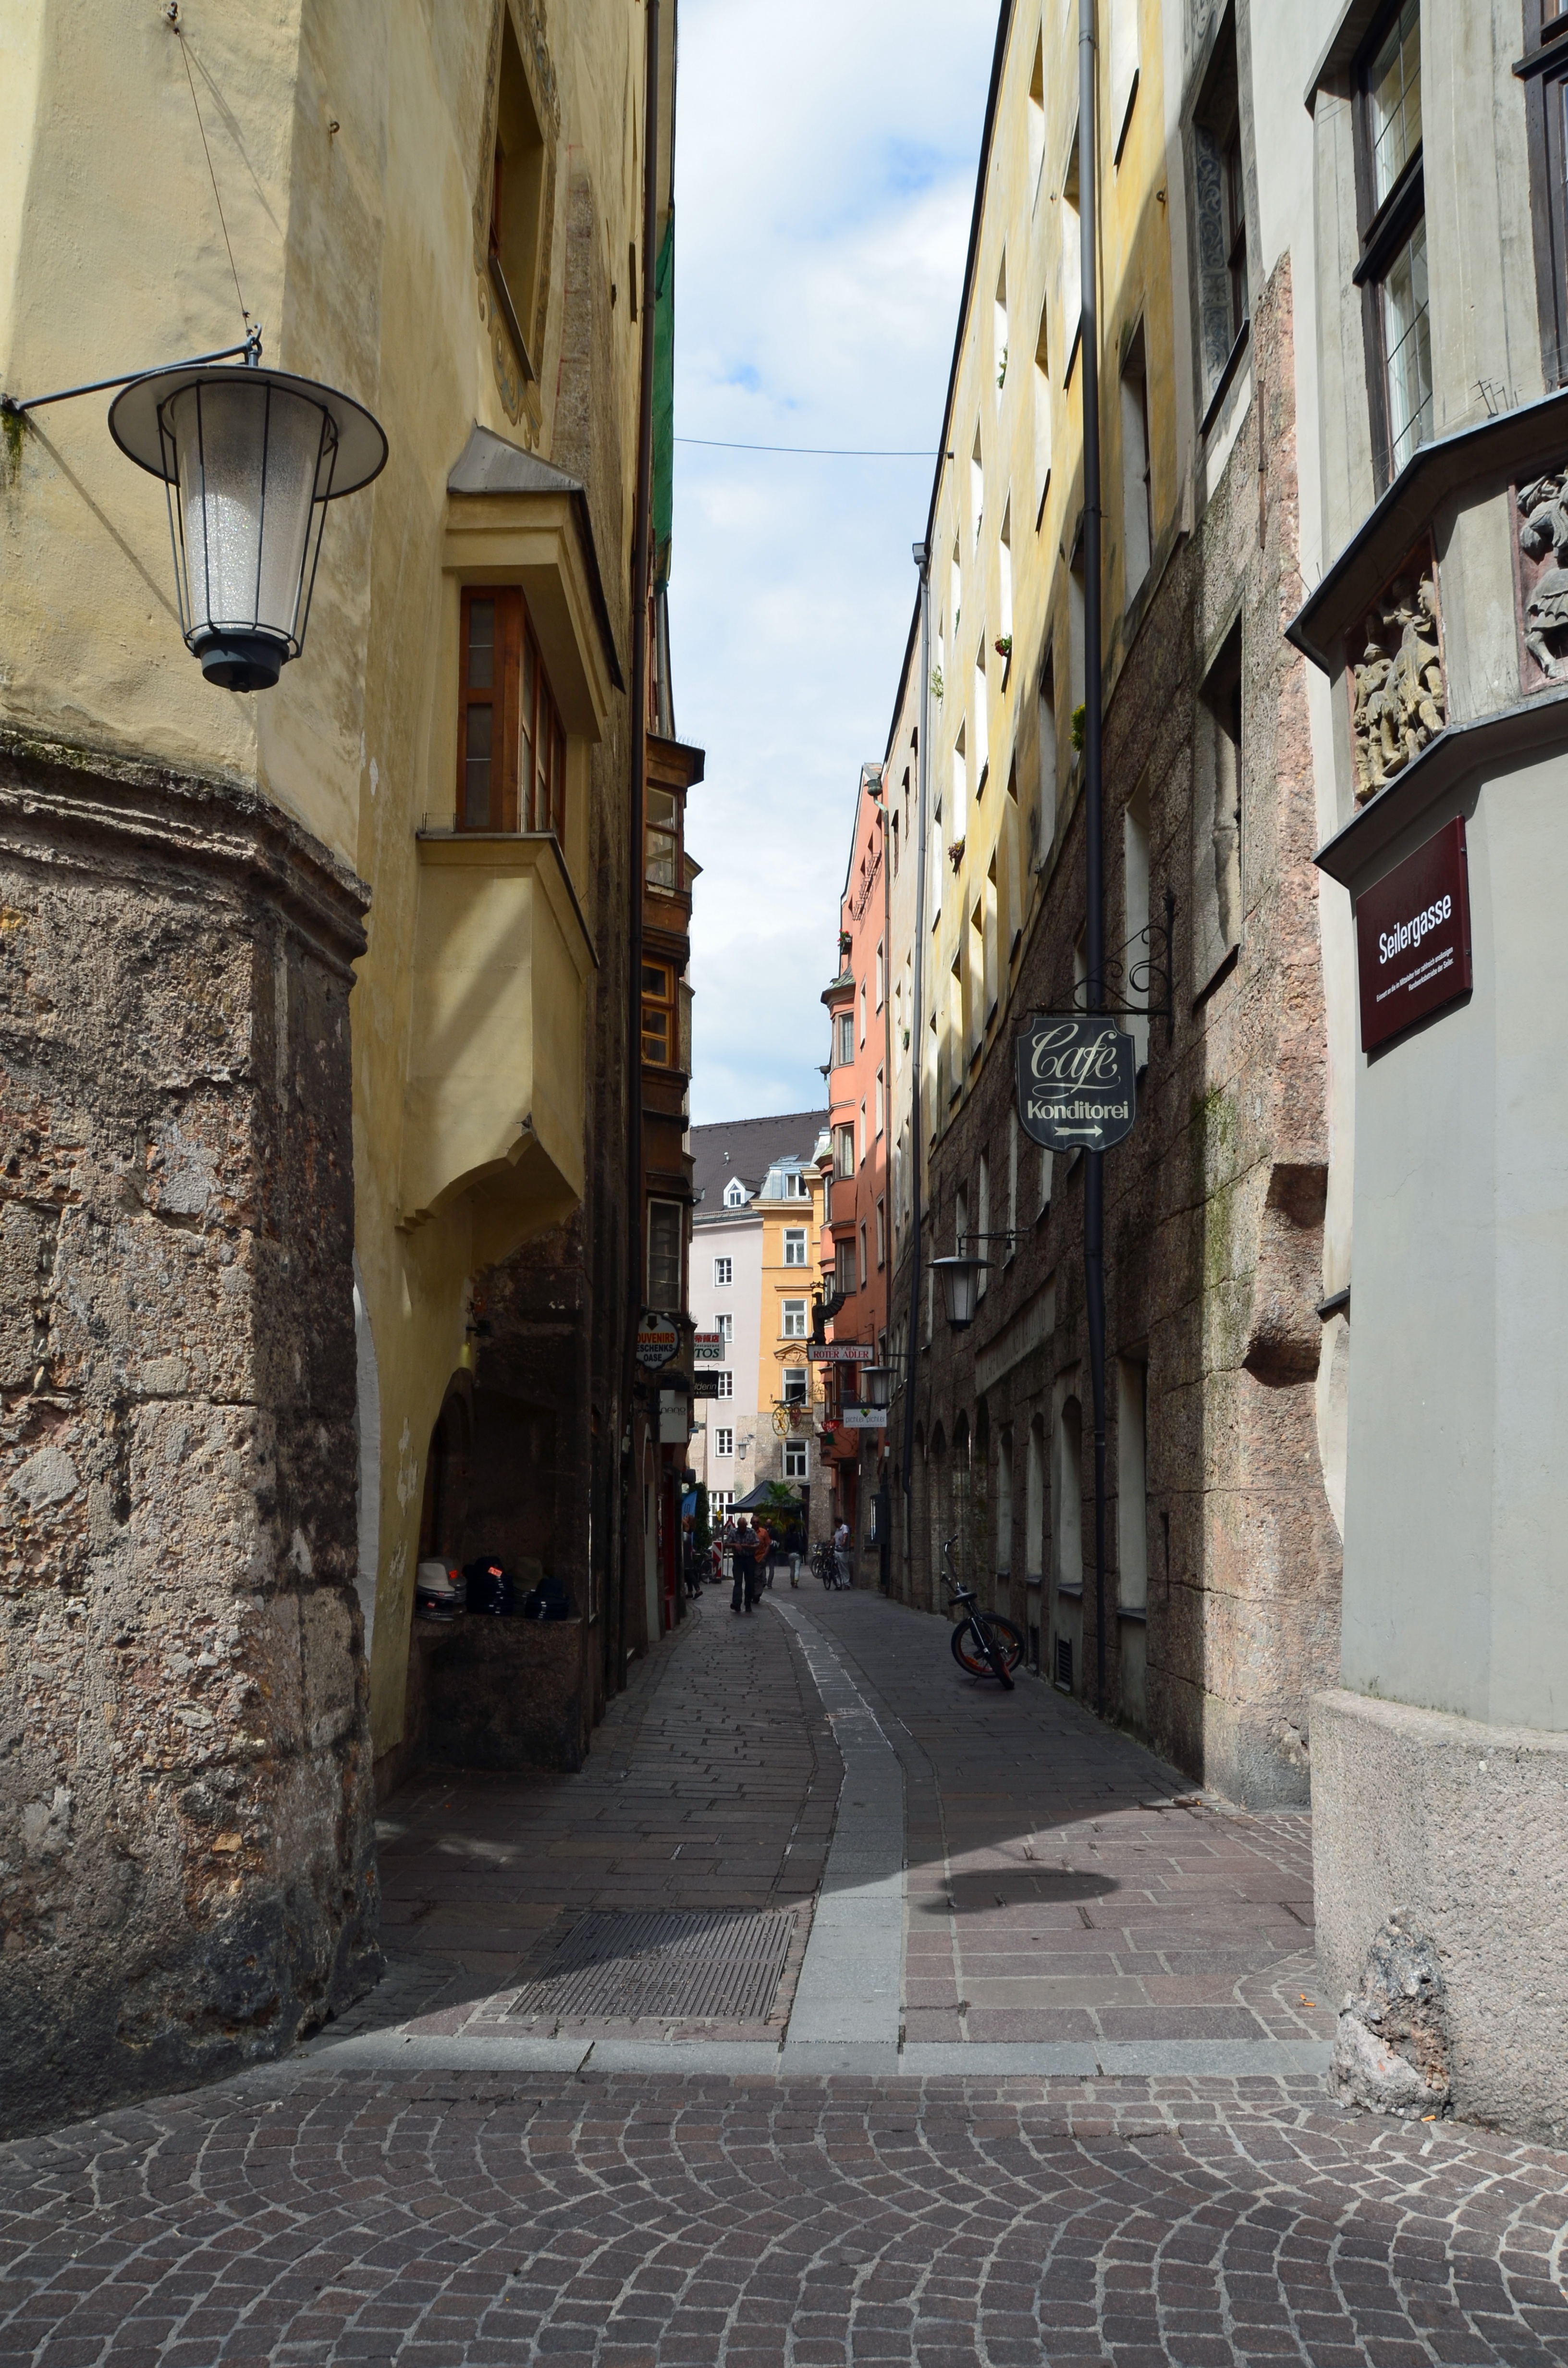
architecture, road, street, town, alley, city, wall, downtown, travel, facade, lane, old town, infrastructure, historically, innsbruck, tyrol, neighbourhood, historic old town, road surface, urban area, human settlement, nonbuilding structure